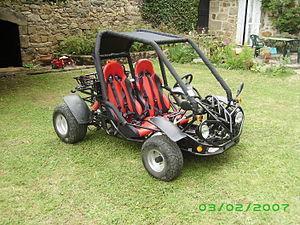
Buggy chinois
Un buggy est un véhicule léger tout-terrain le plus souvent à deux places. Il est constitué d'un châssis équipé de jantes et pneus larges, et certains disposent d'une carrosserie ouverte. Il a généralement deux roues motrices, bien que de nombreux buggies 4×4 soient apparus, notamment par l'évolution des modèles utilisés en compétition tout-terrain.
Pékin Express : Retour sur la route mythique est la 13ᵉ édition de Pékin Express, émission de télévision franco-belgo-luxembourgeoise de téléréalité, diffusée chaque semaine sur M6 du mardi 25 février 2020 au mardi 7 avril 2020, et la 4ᵉ édition spéciale. Elle est présentée par Stéphane Rotenberg, désigné comme directeur de course. Ce sont Julie et Denis, le couple corse, qui l'emportent. Il empochent la somme maximale mise en jeu, soit 100 000 €.